Extended chord

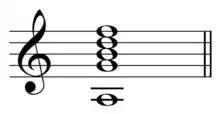
Fifteenth chord discussed by Marpurg as resulting from the addition of a ninth below a (dominant) seventh chord

In the 18th century, ninth and eleventh chords were theorized as downward extensions of seventh chords, according to theories of supposition.